Stadio Renzo Barbera

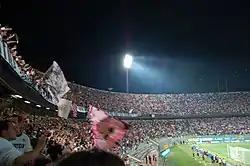
Palermo fans at Stadio Renzo Barbera during a league game

Stadio Renzo Barbera (commonly known as La Favorita) is a football stadium in Palermo, Italy. It is currently the home stadium of Palermo FC. The stadium was inaugurated during the fascist era on 24 January 1932, and was originally named Stadio Littorio after the Italian word for the fasces symbol. The opening match was Palermo vs Atalanta, with Palermo winning 5–1. A running track surrounded the pitch, and there were no stands behind either goal. In 1936, the stadium was renamed Stadio Michele Marrone, in memory of a soldier killed during the Spanish Civil War. In 1945, the name was changed again at the end of World War II to Stadio La Favorita, taken from the name of the local ancient game preserve of Frederick II, Holy Roman Emperor in the 13th century.